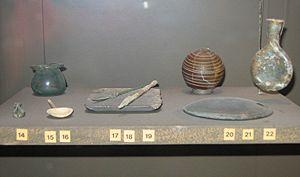
Objets romains retrouvés au Vieil-Évreux, conservés au musée d'Évreux